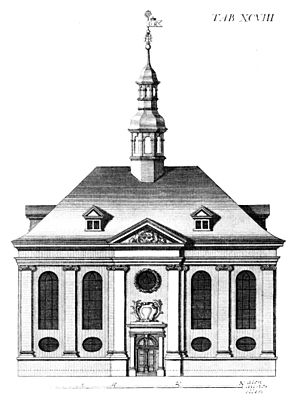
Reformert Kirke / Inventar
Reformert Kirke er en kirkebygning i Gothersgade i København over for Rosenborg. Den blev bygget i 1689 på initiativ af dronning Charlotte Amalie til de tysk-nederlandske og franske reformerte menigheder i København. Hun var selv kalvinist og opnåede religionsfrihed for sig selv, sit hof og senere alle trosfæller i hovedstaden. Kirken blev bygget i 1689 af Hendrik Brockham sammen med hofmaleren Jacques d'Agar og siges at være inspireret af den flamske mennonitkirke på Singel i Amsterdam. Bygningen med kirkegård, fire præsteresidenser, to skoler, et plejehjem og et opdragelseshjem deltes fra begyndelsen mellem de to menigheder med hver sit sprog, sine presbyterier og præster. Med undtagelse af en fransk og en tysk præstegård med menighedslokaler er alle andre bygninger med tiden solgt fra.De indvandrede calvinister fik fri religionsudøvelse i 1685. Siden 1991 har også den koreanske presbyterianske menighed og siden 2011 den ghanesiske presbyterianske menighed i byen holdt gudstjenester i kirken.